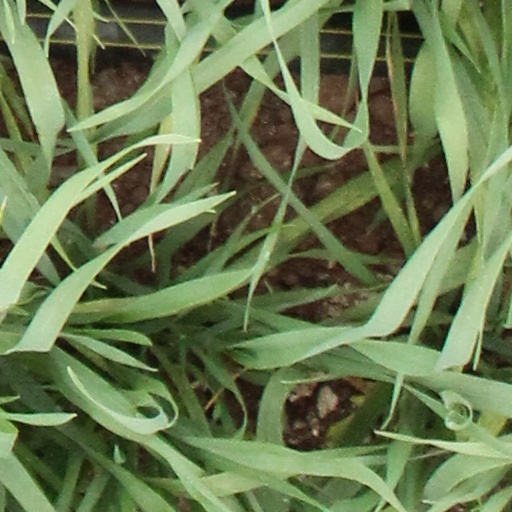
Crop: wheat